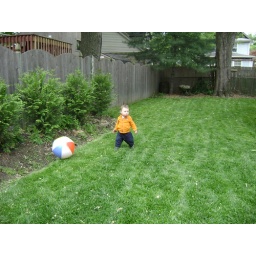
tough stance in the green grass